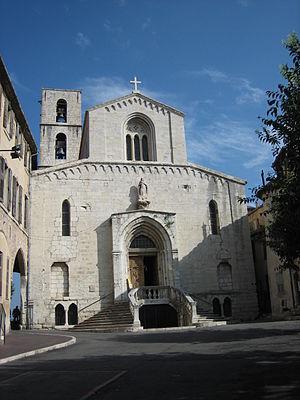
Les listes suivantes recensent les cathédrales catholiques de France.
La cathédrale Notre-Dame-du-Puy de Grasse est une ancienne cathédrale catholique romaine située dans la ville de Grasse, dans le département des Alpes-Maritimes.